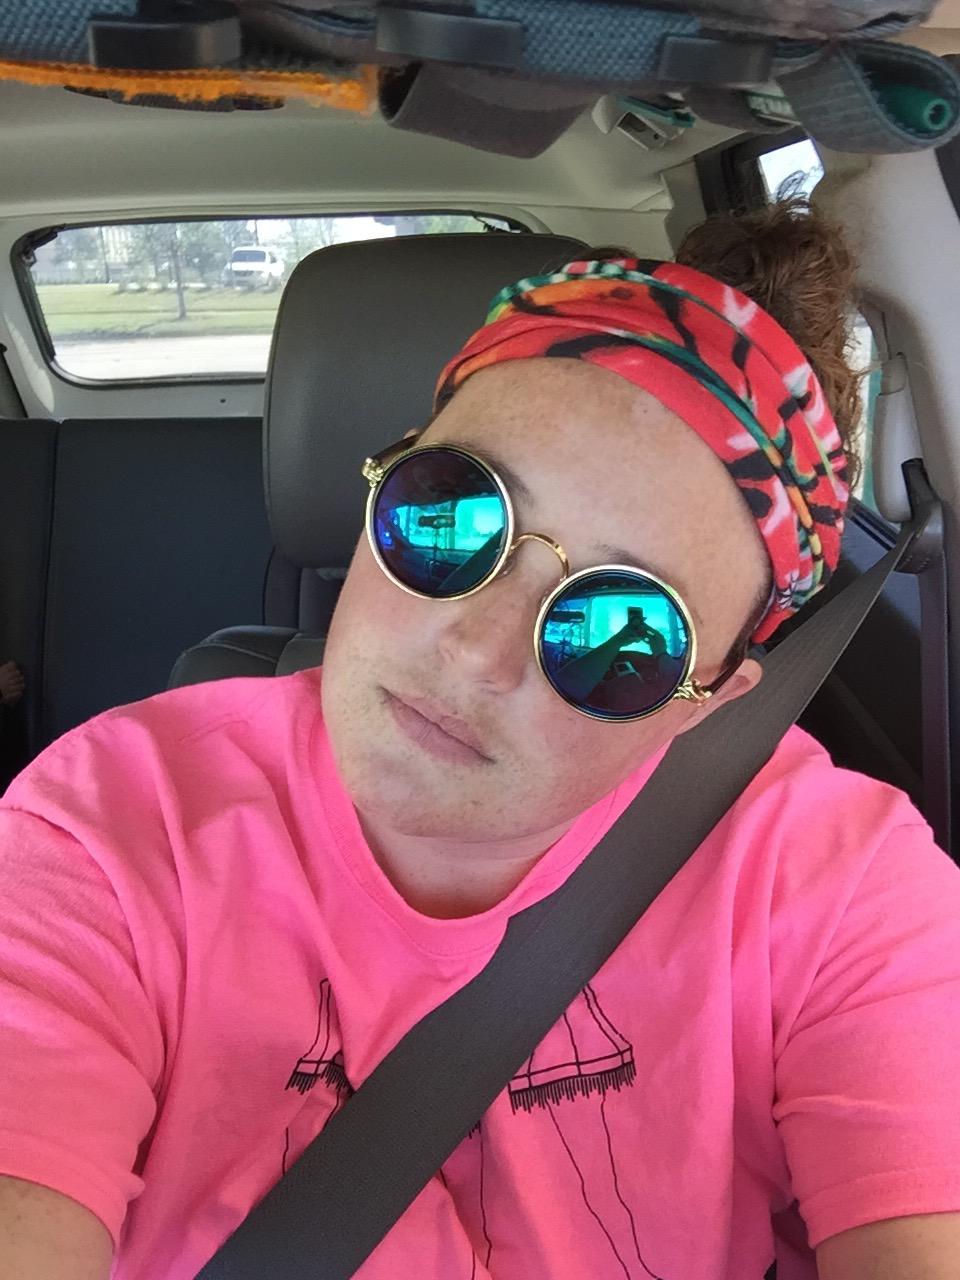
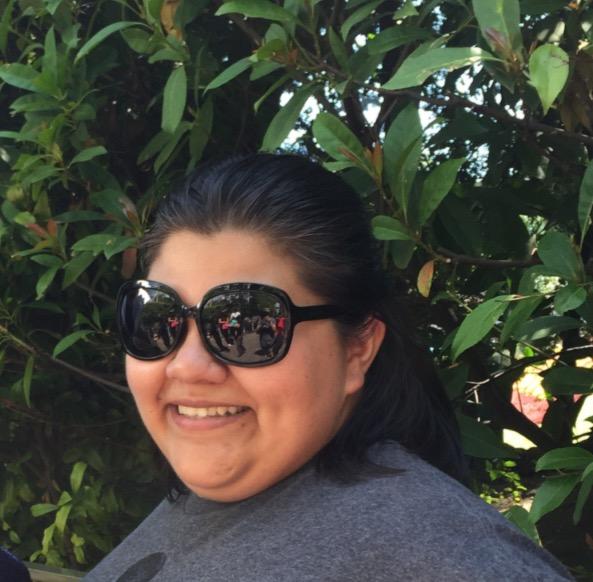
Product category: accessories_sunglasses
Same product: no